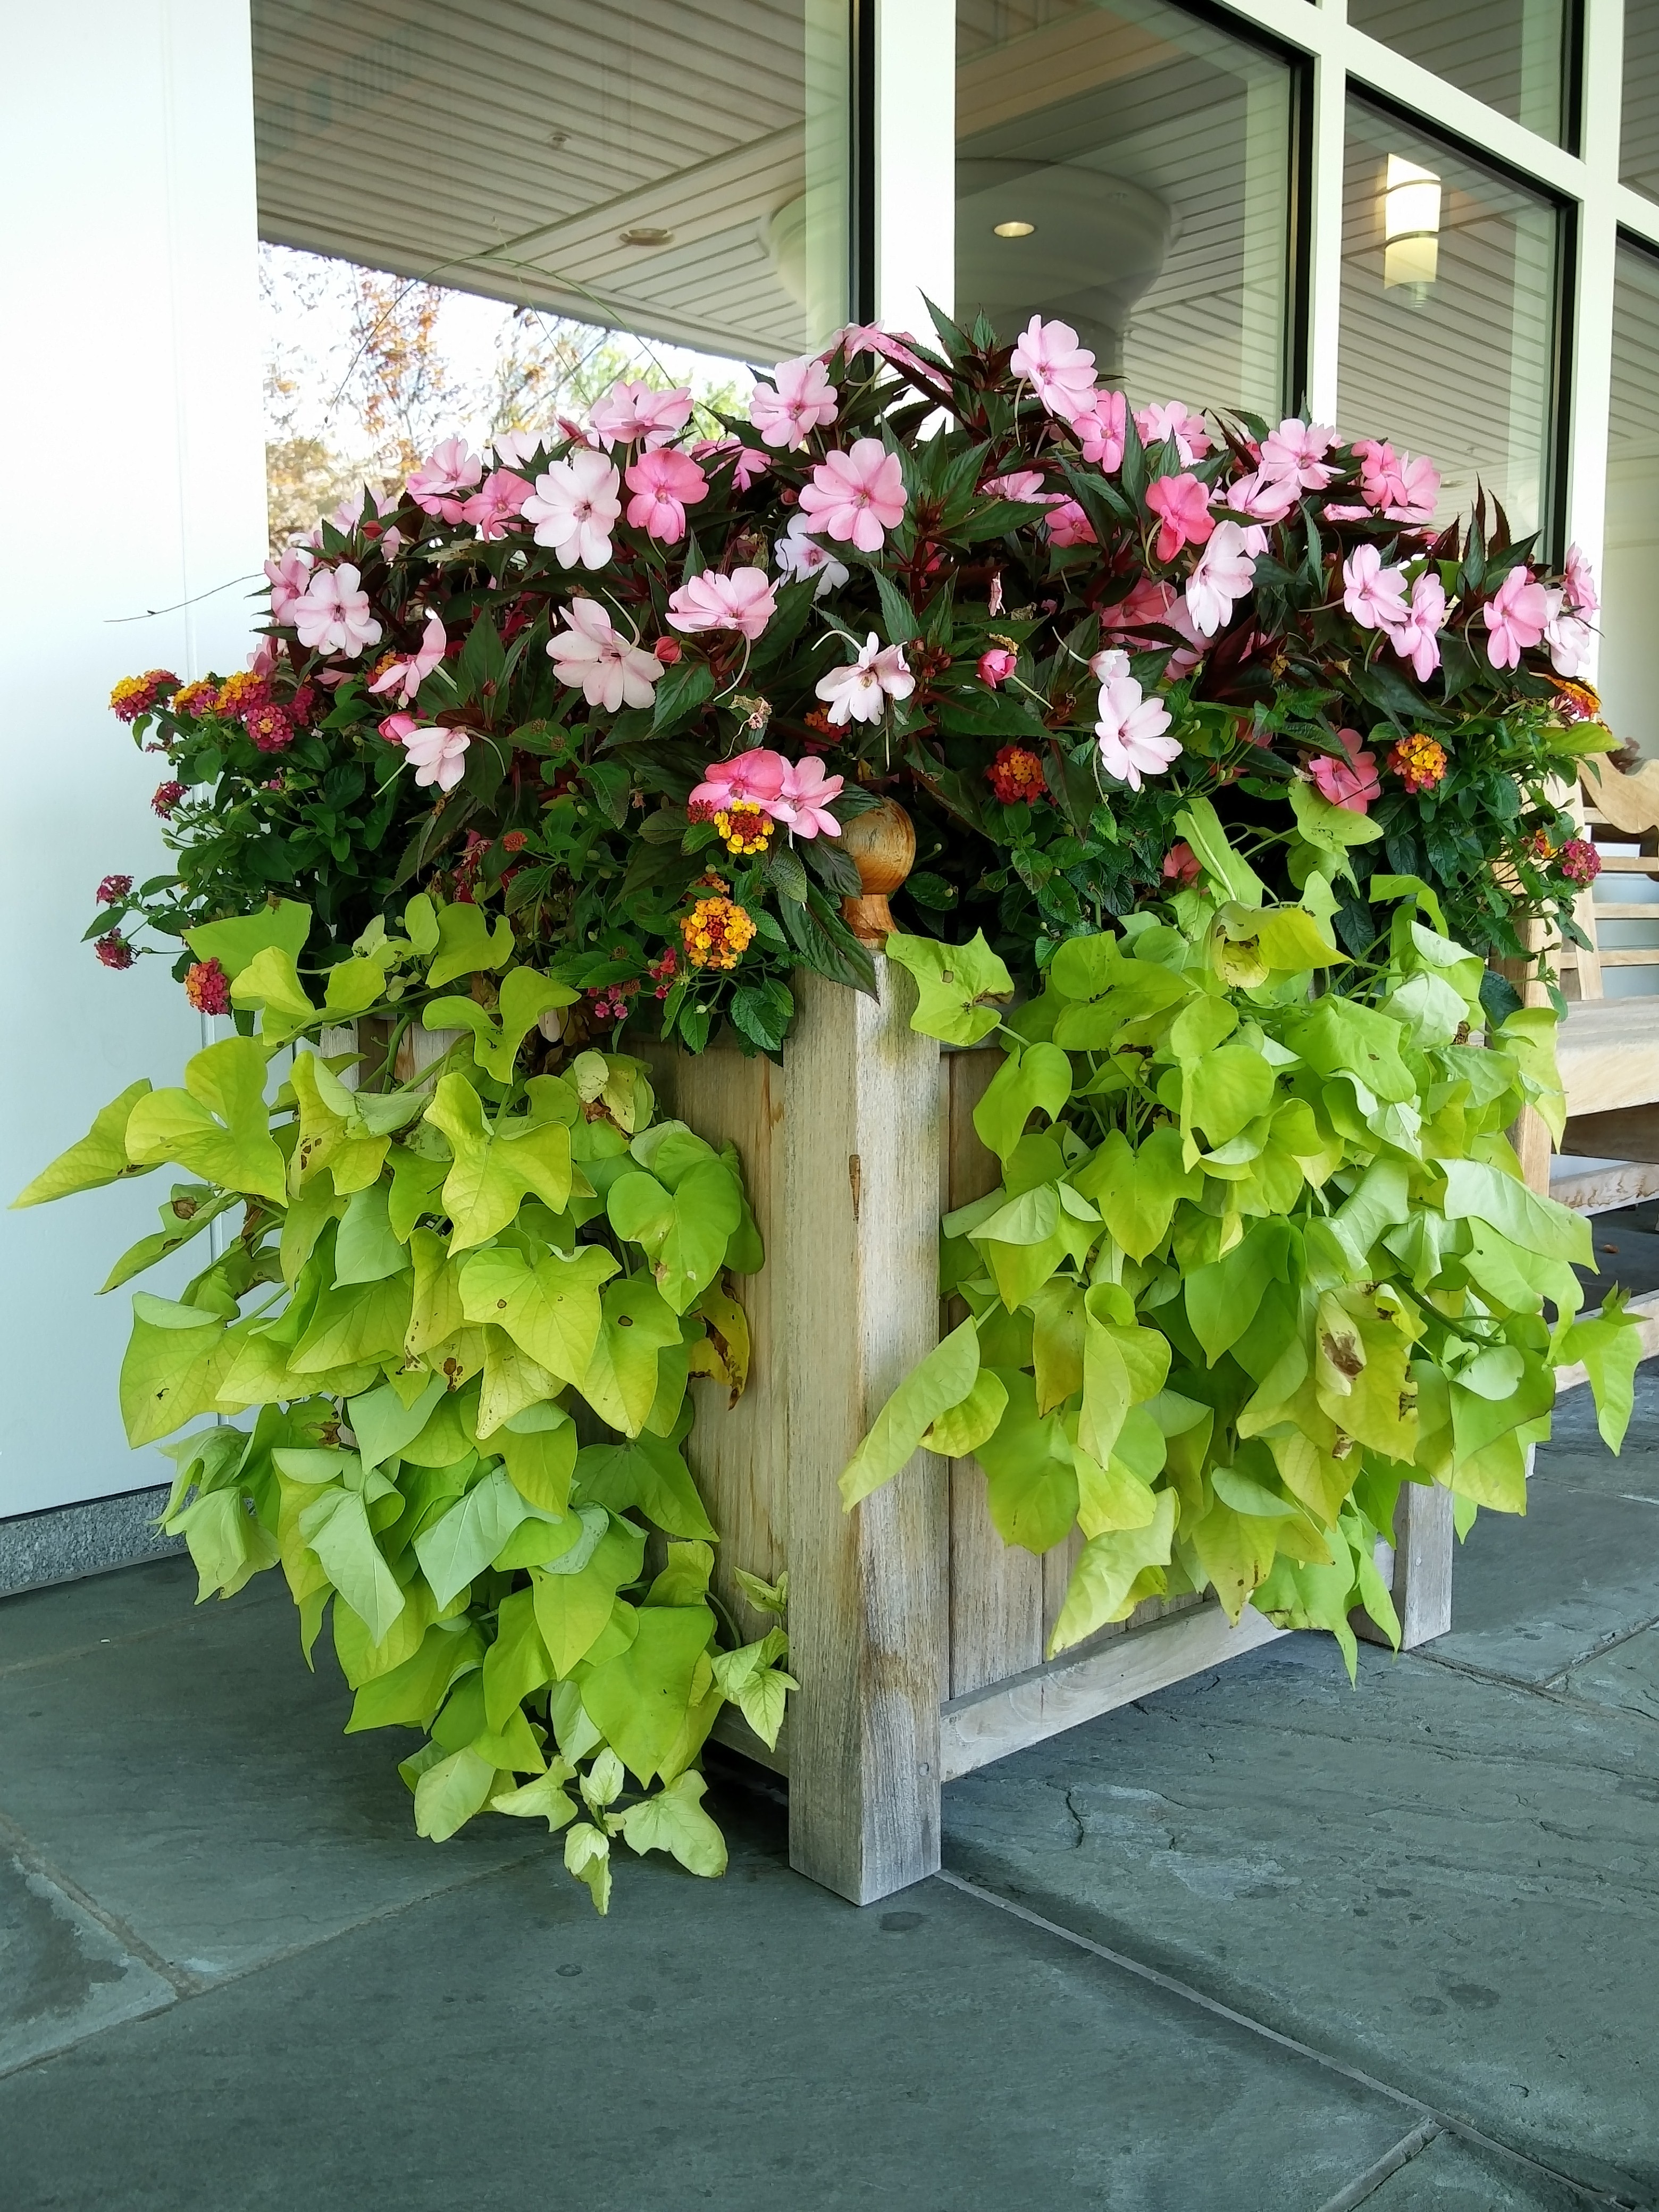
plant, flower, hydrangea, shrub, flowerpot, floristry, flowering plant, flower bouquet, hydrangeaceae, cut flowers, floral design, land plant, outdoor structure, flower arranging